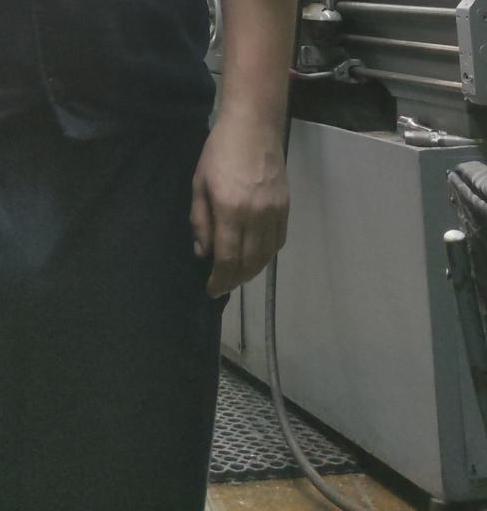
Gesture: no_gesture